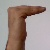
The image shows a hand gesture representing a space in Indian Sign Language.